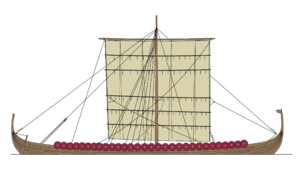
Le bateau viking, aussi appelé, à tort, drakkar en français, est un type de navire d'origine scandinave d'aspect et de tailles variés, utilisé pour la conquête ou pour le commerce. Sa technique de construction s'est développée au Moyen Âge durant l'âge des Vikings sur la base de traditions plus anciennes, dans le but de partir en guerre ou de transporter des personnes ou des marchandises.
La décoration de pignon en Scandinavie dans l’habitat traditionnel et rural des pays nordiques est intimement liée à la construction en bois et aux bâtiments en rondins empilés. Contrairement à d’autres régions européennes où la maison principale fait l’objet d’une attention plus particulière de la part des propriétaires, l’ornementation concerne à la fois l’habitation principale et les bâtiments annexes comme de simples greniers, des étables ou des fenils isolés pour lesquels la sculpture traditionnelle sur bois apporte des panneaux sculptés et des bas-reliefs qui complètent les motifs ornementaux des sommets de pignon. Alors qu’elle a quasi disparu dans de nombreuses régions scandinaves méridionales, elle s’est encore maintenue dans les régions de montagne, de hauts plateaux et de contrées très boisées à l’écart des axes de communication. La décoration supérieure du pignon joue soit sur un motif croisé, soit sur la verticalité d’un poteau, soit enfin sur les deux cumulés comme dans le stabbur sur la photographie ci-contre.
Le ou la Mora est le nom traditionnellement attribué au « navire amiral » de Guillaume le Conquérant, duc de Normandie, qu'il a utilisé pour traverser la Manche lors de la conquête normande de l'Angleterre en 1066.